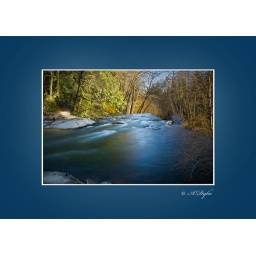
This is a great swimming hole on the South Alouette in the summer and has a steelhead fish run throughout the winter-----